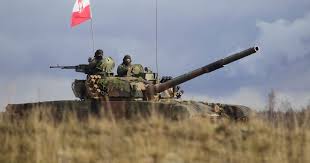
Label: T-80